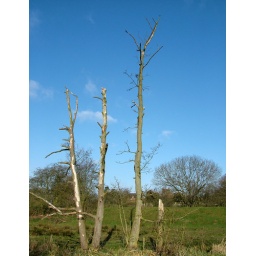
Blue skies and old trees by the river Meese at Forton, Nr Newport, Shropshire.